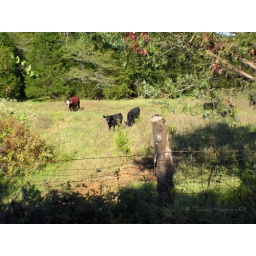
cows in the field